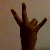
The image shows a hand gesture representing the number 7 in Indian Sign Language.